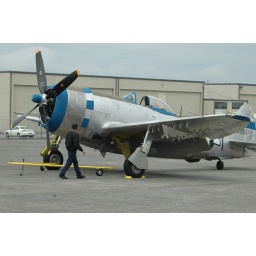
The P-47 arrives at its new home in Everett, Wash. The sound that this plane makes is so cool!